Depeche Mode

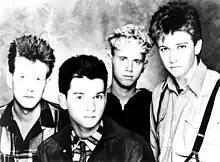
Depeche Mode in 1983

A non-album single, "Get the Balance Right!", was released in January 1983, the first Depeche Mode track to be recorded with Wilder, now an official member of the band. For their third album, "Construction Time Again", Depeche Mode worked with producer Gareth Jones, at John Foxx's Garden Studios and at Hansa Studios in West Berlin (where much of David Bowie's seminal Berlin Trilogy featuring Brian Eno had been produced). The album saw a dramatic shift in the group's sound, due in part to Wilder's introduction of the Synclavier and E-mu Emulator samplers. By sampling the noises of everyday objects, the band created an eclectic, industrial-influenced sound, with similarities to groups such as the Art of Noise and Einstürzende Neubauten (the latter becoming Mute labelmates in 1983).